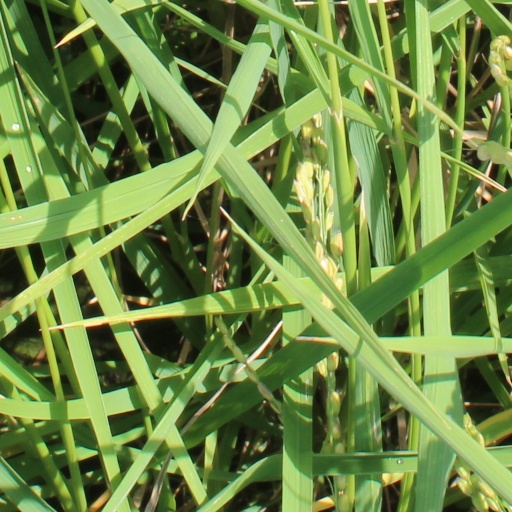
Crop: rice